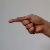
The image shows a hand gesture representing the letter 'G' in Indian Sign Language.